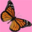
Label: butterfly